Edwin A. Doss

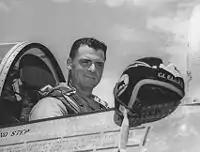
Colonel Edwin A. Doss

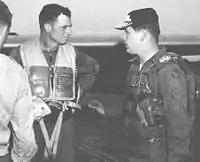
Col. Doss (left) after mission

In March 1953, Doss was appointed as Commander of the 49th Fighter Wing at Kunsan, South Korea, where he flew a F-84G. As a combat commander, he led the 49th Fighter Bomber Wing and then the 3rd Bombardment Wing, both at Kunsan, through the end of the Korean War. He returned to the United States in April 1954.